United States Army Intelligence and Security Command

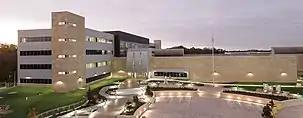
INSCOM Headquarters at Ft. Belvoir following 2019 expansion

INSCOM's stated vision for operations includes: (1) conducting and supporting relevant intelligence, security and information operations for U.S. Army, joint and combined forces; (2) optimizing national/theater/tactical partnerships; (3) exploiting leading edge technology; and (4) meeting the challenge of today, tomorrow and the 21st Century.